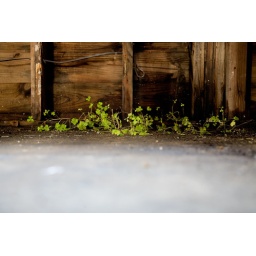
Weeds grow up from the floor of the decon's house after 18 months of sitting in moist moldy environment.